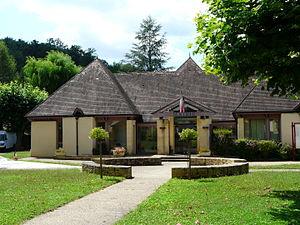
La mairie de Cénac-et-Saint-Julien, Dordogne, France.
Cénac-et-Saint-Julien est une commune française, située dans le département de la Dordogne, en région Nouvelle-Aquitaine.